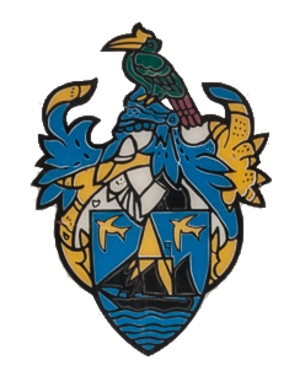
Sandakan est une ville de l'État de Sabah, en Malaisie. Elle est située au nord-ouest de l'île de Bornéo, en Malaisie orientale, à 1 845 km à l'est de Kuala Lumpur. En croissance rapide, sa population, qui s'élevait à 275 375 habitants au recensement de 2000, est estimée à 479 000 habitants en 2009.